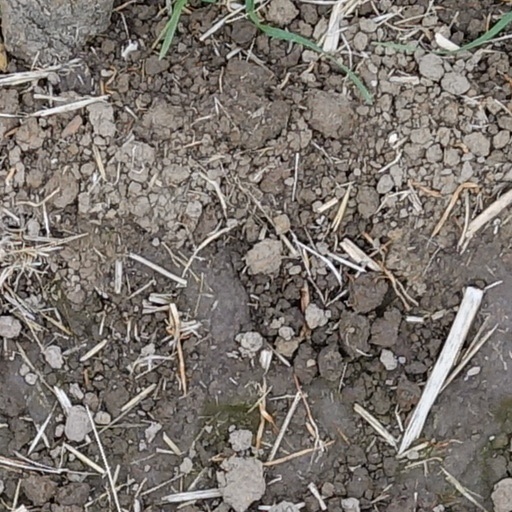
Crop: wheat